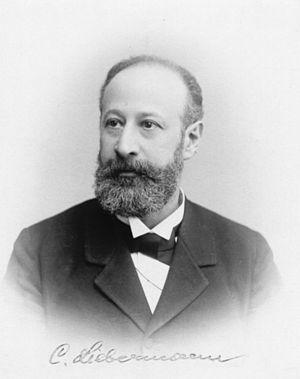
Carl Theodore Liebermann est un chimiste allemand et fut notamment l'élève d'Adolf von Baeyer. Il fut le premier à synthétiser l'alizarine.